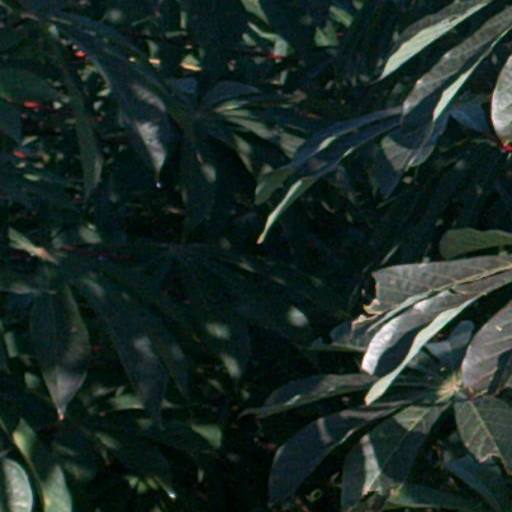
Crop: cassava